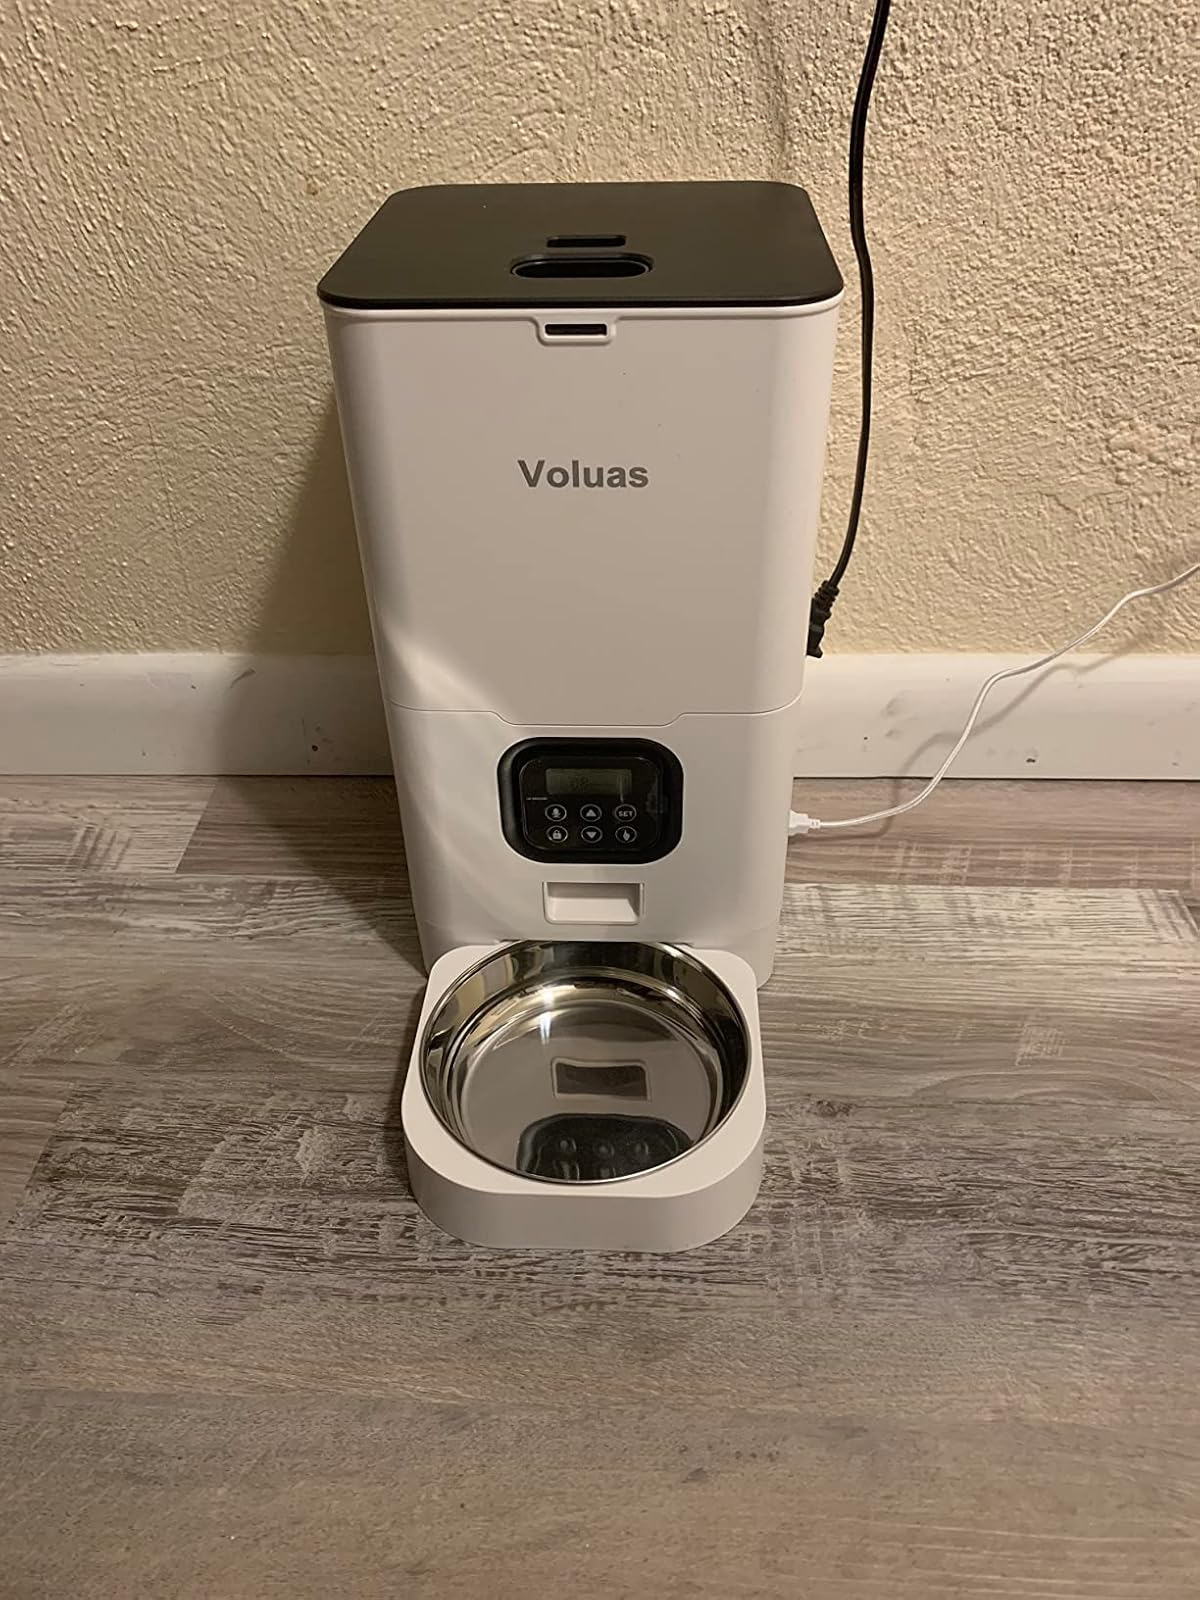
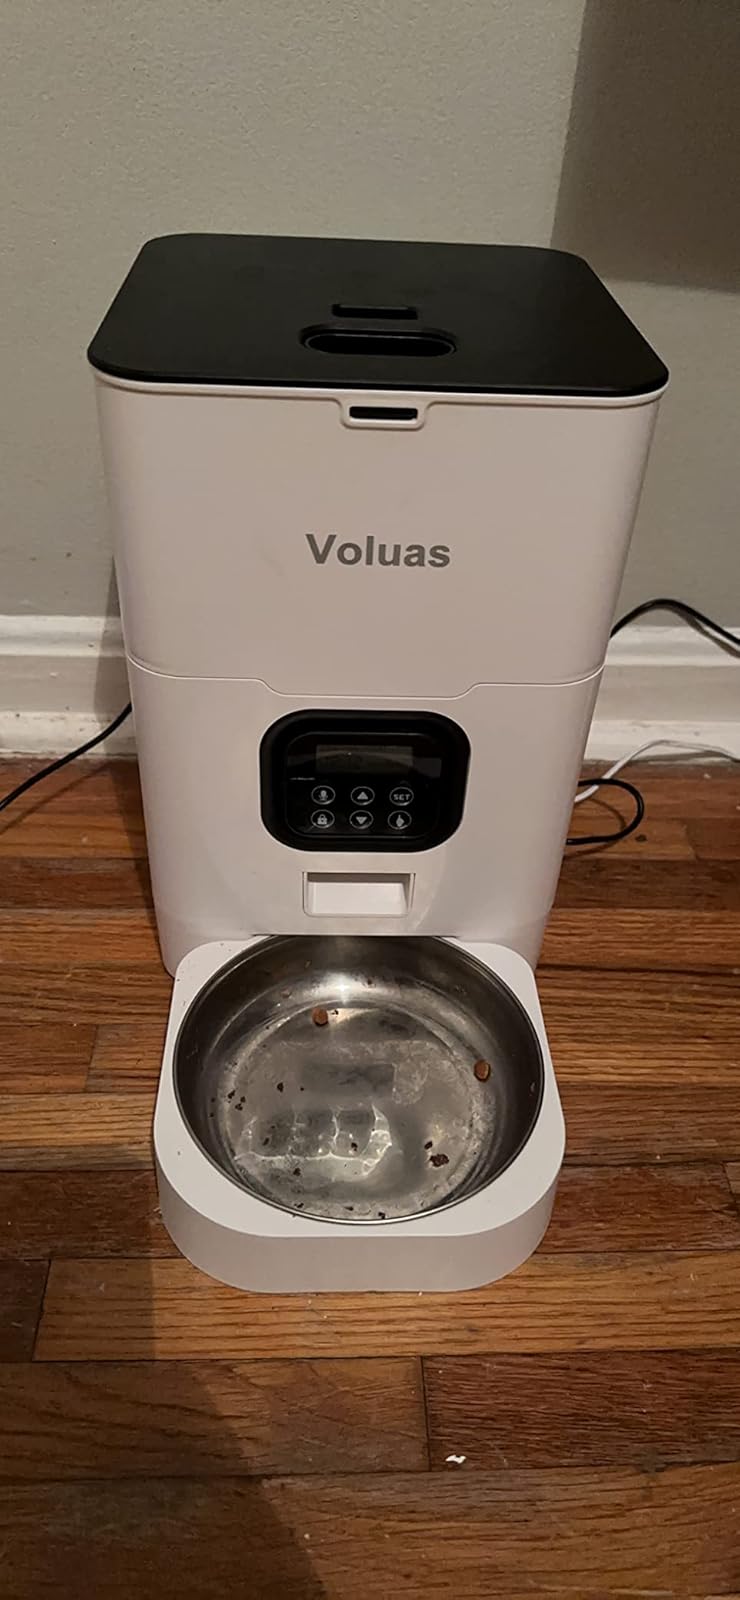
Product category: items_feeder
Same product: yes